The Day Before the Wedding

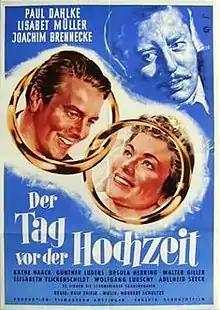

The Day Before the Wedding is a 1952 West German comedy film directed by Rolf Thiele and starring Paul Dahlke, Elisabeth Müller, and Joachim Brennecke. It was shot at the Göttingen Studios. The film's sets were designed by the art director Walter Haag.